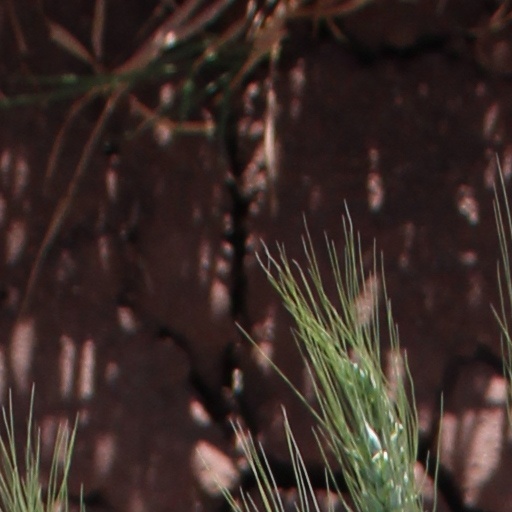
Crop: wheat